Triangle Shirtwaist Factory fire

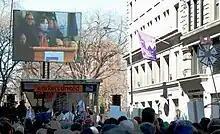
Hilda Solis, the American Secretary of Labor, seen on an overhead screen, speaking at the Centennial Memorial. The Brown (Asch) Building is on the far right.

The New York State Legislature then created the Factory Investigating Commission to "investigate factory conditions in this and other cities and to report remedial measures of legislation to prevent hazard or loss of life among employees through fire, unsanitary conditions, and occupational diseases." The Commission was chaired by Wagner and co-chaired by Al Smith. They held a series of widely publicized investigations around the state, interviewing 222 witnesses and taking 3,500 pages of testimony. They hired field agents to do on-site inspections of factories. They started with the issue of fire safety and moved on to broader issues of the risks of injury in the factory environment. Their findings led to thirty-eight new laws regulating labor in New York state, and gave them a reputation as leading progressive reformers working on behalf of the working class. In the process, they changed Tammany's reputation from mere corruption to progressive endeavors to help the workers. New York City's Fire Chief John Kenlon told the investigators that his department had identified more than 200 factories where conditions made a fire like that at the Triangle Factory possible. The State Commissions's reports helped modernize the state's labor laws, making New York State "one of the most progressive states in terms of labor reform." New laws mandated better building access and egress, fireproofing requirements, the availability of fire extinguishers, the installation of alarm systems and automatic sprinklers, and better eating and toilet facilities for workers, and limited the number of hours that women and children could work. From 1911 to 1913, 60 of the 64 new laws recommended by the Commission were legislated with the support of Governor William Sulzer.